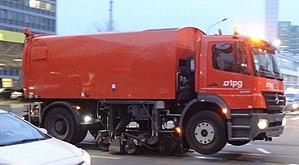
Camion muni d'essieux analogues aux tramways pour l'entretien des voies. Transports publics genevois (TPG), route des Acacias.
Le tramway de Genève constitue un des trois réseaux de transport en commun de la ville de Genève et de son canton en Suisse. Il est mis en service en 1862 sous forme de tramway à traction hippomobile, remplacé en 1889 par la traction à vapeur puis en 1894 par la traction électrique. Jusqu'à la création de la Compagnie genevoise des tramways électriques en 1900, remplacée par les Transports publics genevois en 1977, le réseau était exploité par plusieurs compagnies. De par sa situation géographique, le réseau est transfrontalier et dessert le territoire français, en l’occurrence l'agglomération d'Annemasse.